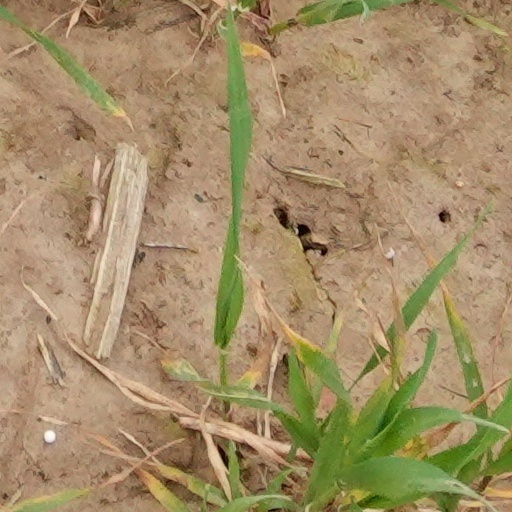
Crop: wheat